Kiryat HaLeom

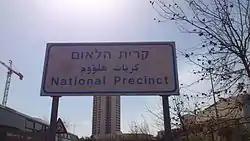
Kiryat HaLeom

Kiryat HaLeom, also known as Kiryat HaUma and referred to in English as the National Quarter, is the official label of a complex in central Jerusalem that includes Kiryat HaMemshala (the government precinct), the Knesset (parliament), Sacher Park, the Menorah Garden, Wohl Rose Park and Binyanei HaUma convention center. It was traditionally considered to be the northern part of the Givat Ram neighborhood.